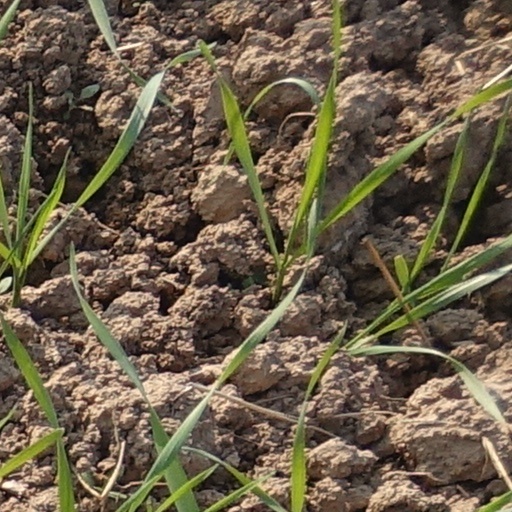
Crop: wheat